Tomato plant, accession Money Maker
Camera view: tilt-top (135 deg); turntable rotation: 330 degrees
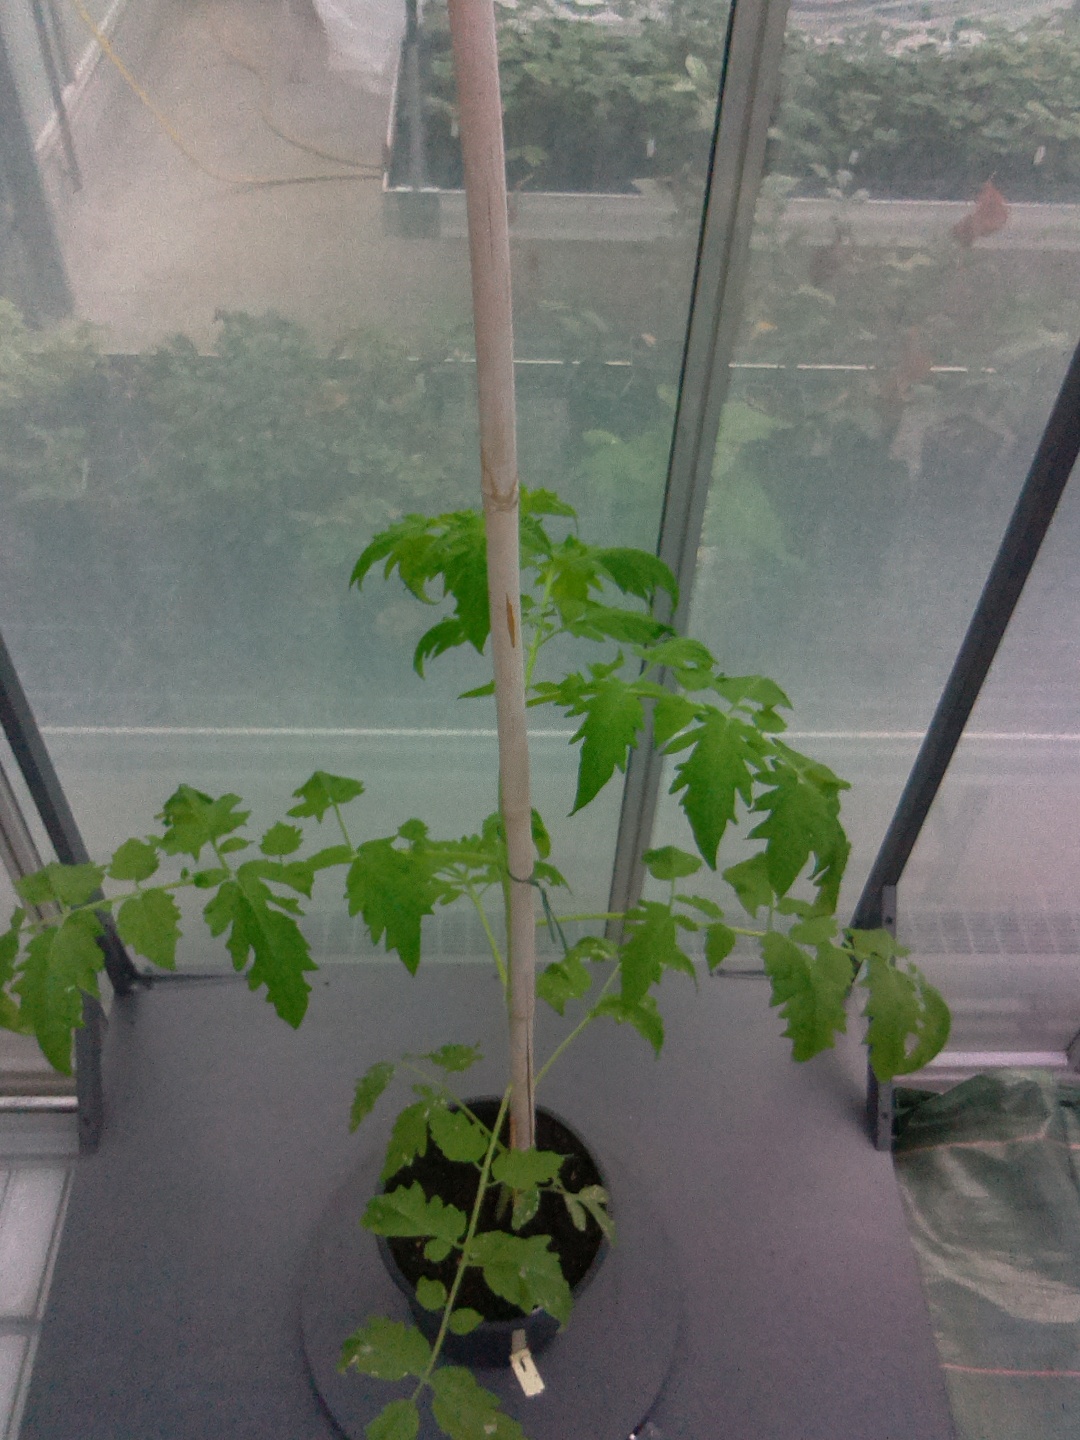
BBCH growth stage 15: 10 of true leaves visible